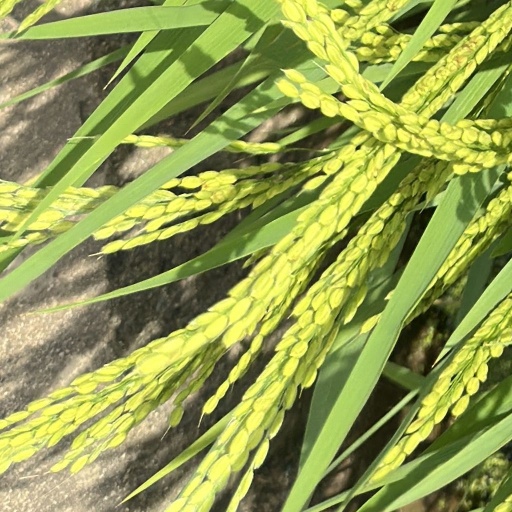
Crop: rice